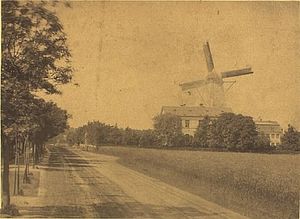
Svanemøllen
Svanemøllen